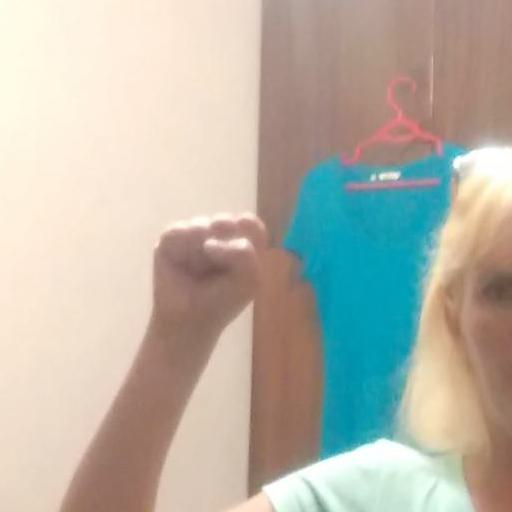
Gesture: fist